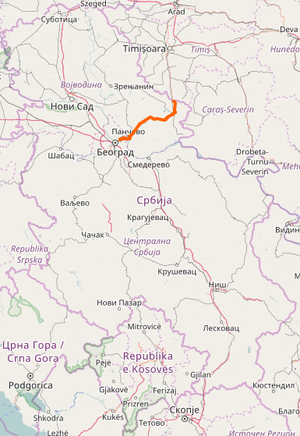
La route magistrale 10 est une route nationale de Serbie qui relie entre elles le quartier de Krnjača de la capitale serbe Belgrade passant par les villes Pančevo, Alibunar et Vršac jusqu’à la frontière serbo-roumaine. Cette route nationale fait partie de la route européenne 70 sur toute sa longueur.